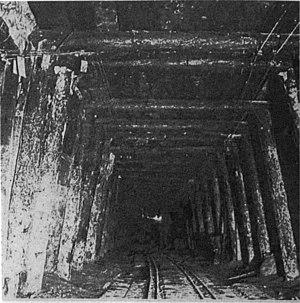
lors de la bataille des monts de champagne.
Le mont Cornillet est un sommet du département français de la Marne culminant à 206 mètres d'altitude sur la commune de Prosnes, à l'est de Reims.